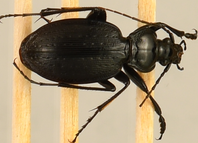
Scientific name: Carabus goryi
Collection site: Mountain Lake Biological Station NEON (MLBS), plot MLBS_002